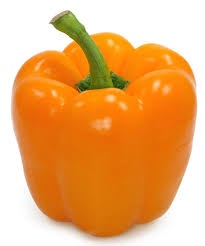
Label: capsicum